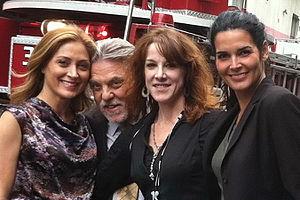
Bruce McGill est un acteur américain. Il est né le 11 juillet 1950 à San Antonio de Woodrow Wilson McGill et Adriel Rose Jacobsest.